First Australian Imperial Force

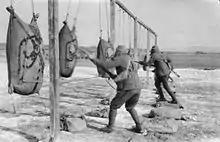
Three Australian soldiers practising bayonet attacks while wearing gas masks in England during 1916 or 1917

After the AIF was transferred to the European battlefield, the training system was greatly improved. Efforts were made at standardisation, with a formal training organisation and curriculum—consisting of 14 weeks basic training for infantrymen—being established. In Egypt, as the AIF was expanded in early 1916, each brigade established a training battalion. These formations were later sent to the United Kingdom and were absorbed into a large system of depots that was established on Salisbury Plain by each branch of the AIF including infantry, engineers, artillery, signals, medical and logistics. After completing their initial instruction at depots in Australia and the United Kingdom, soldiers were posted to in-theatre base depots where they received advanced training before being posted as reinforcements to operational units. Like the British Army, the AIF sought to rapidly pass on "lessons learned" as the war progressed, and these were widely transmitted through regularly updated training documents. The experience gained through combat also improved the skills of the surviving officers and men, and by 1918 the AIF was a very well trained and well led force. After coming to terms with the conditions on the Western Front the Australians had played a part in the development of new combined arms tactics for offensive operations that occurred within the BEF, while in defence they employed patrolling, trench raids, and Peaceful Penetration tactics to dominate no man's land.